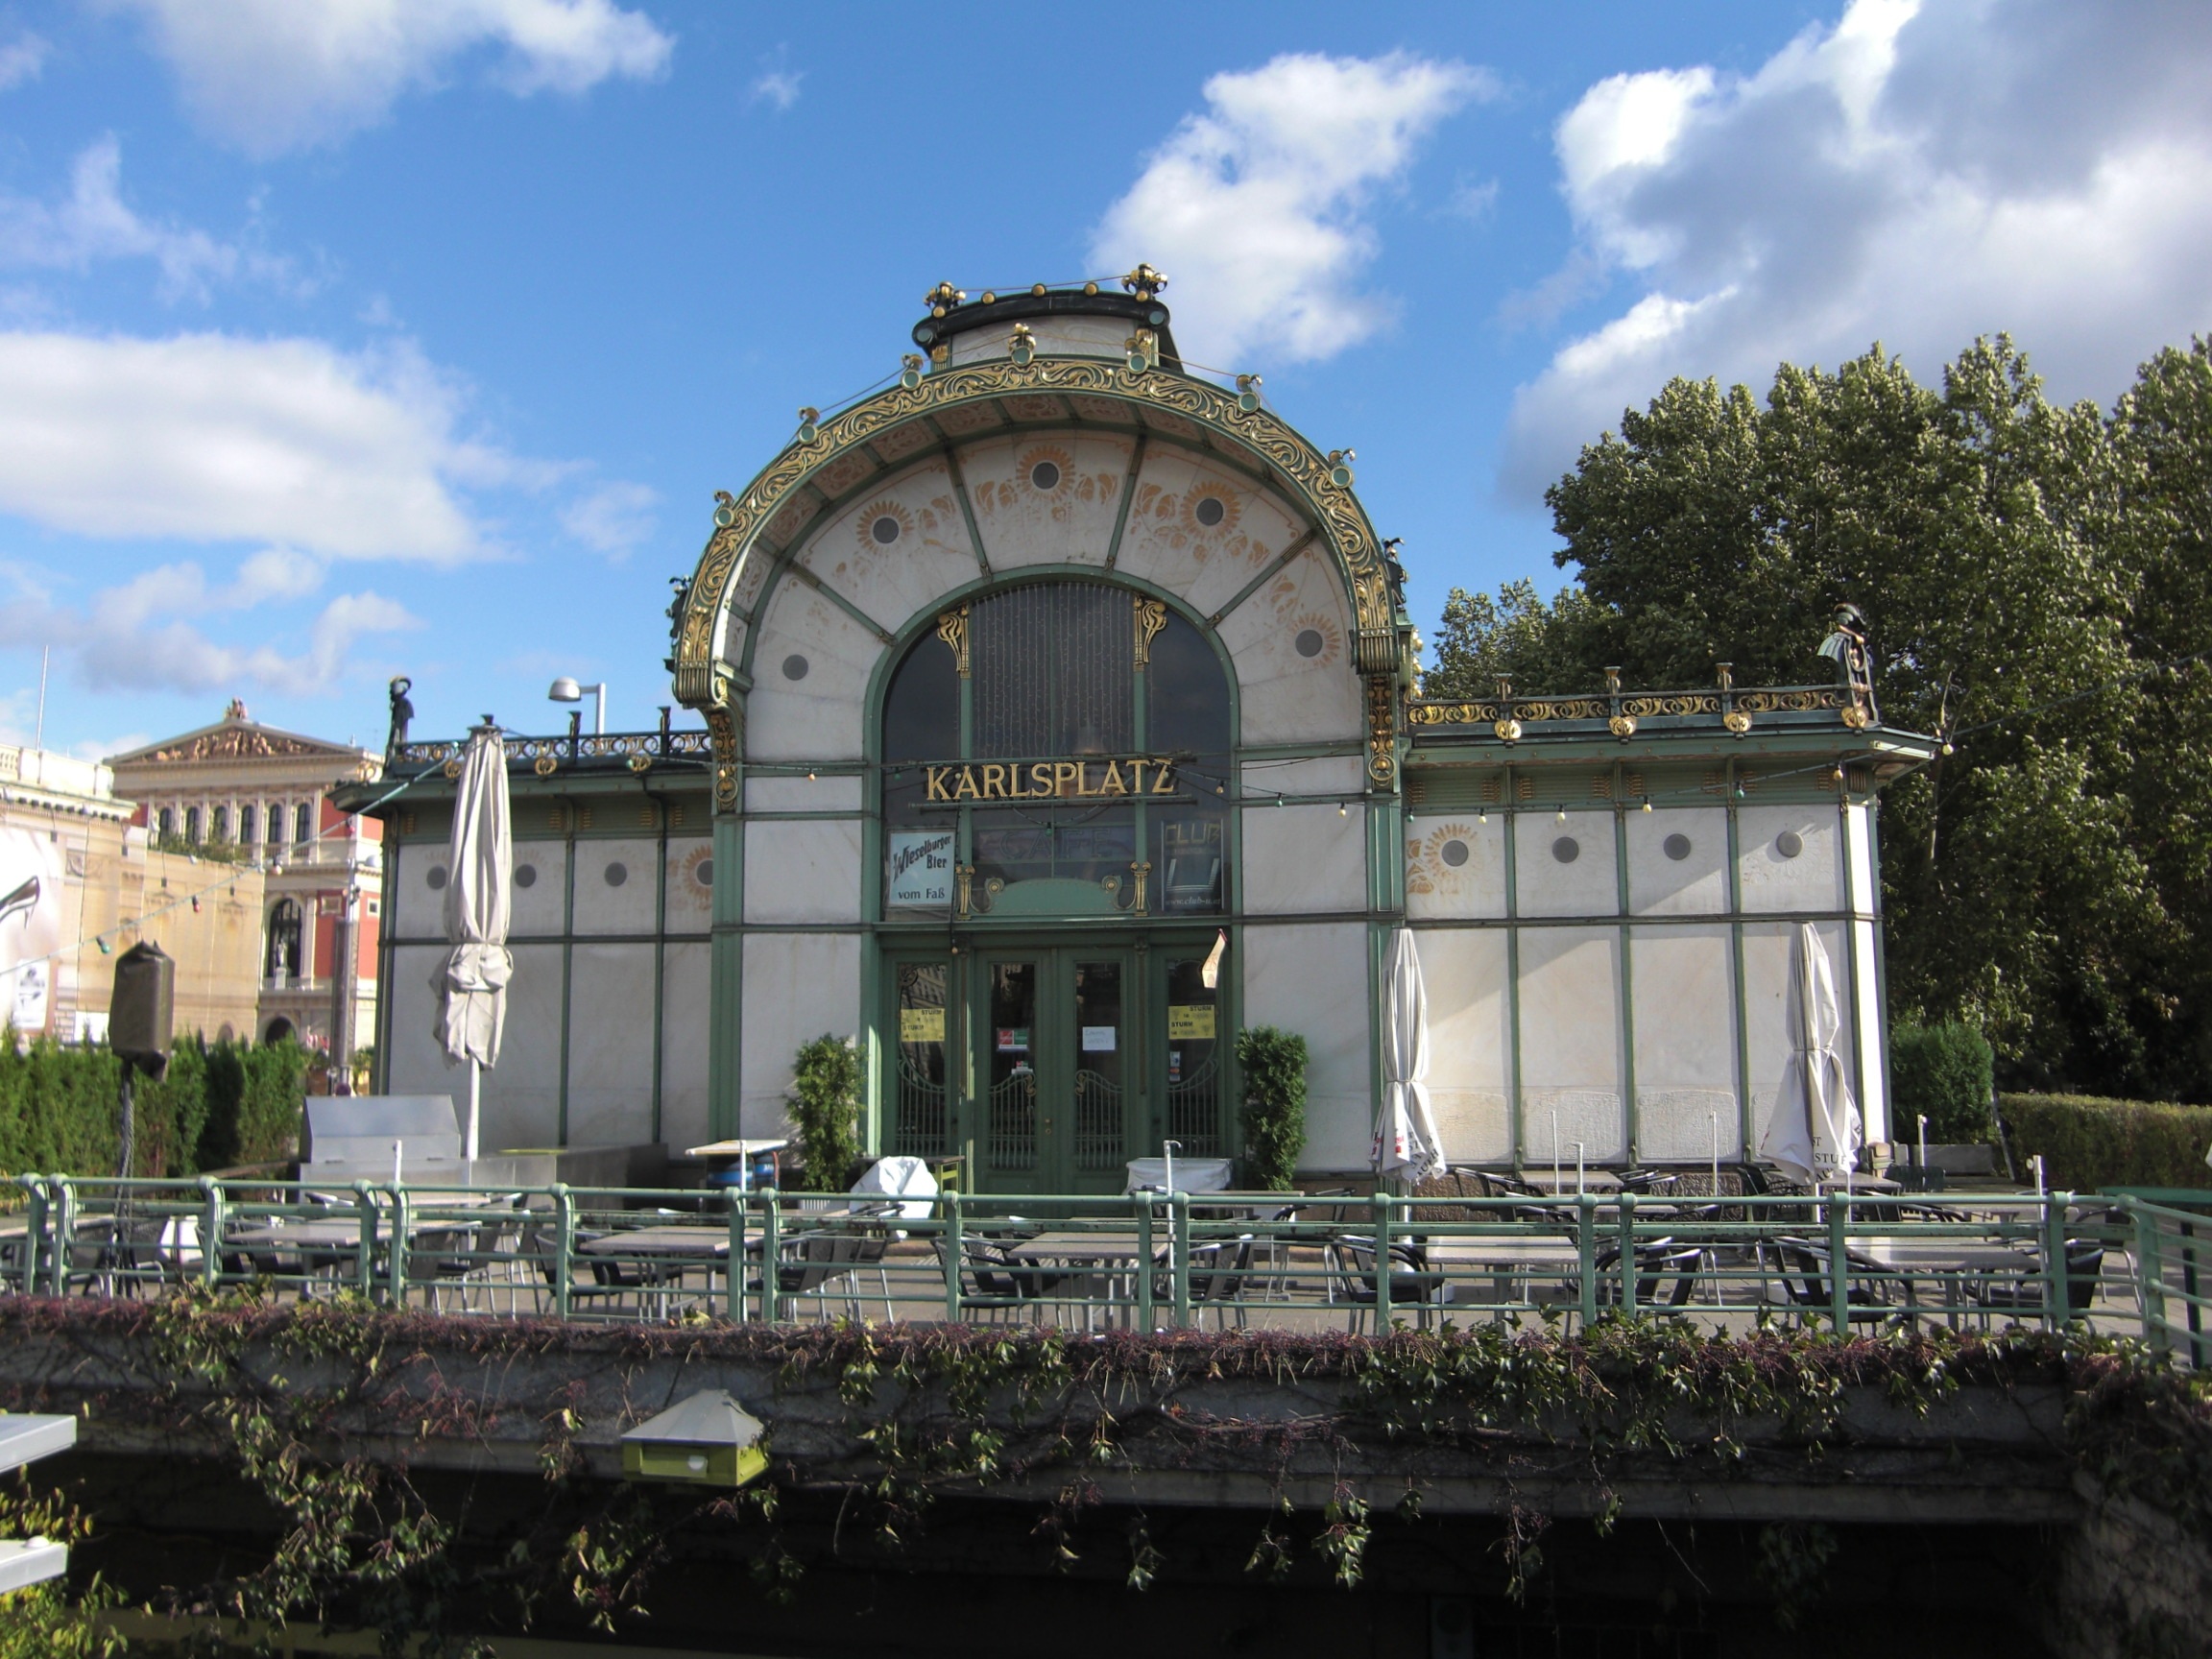
architecture, monument, metro, transport, landmark, waterway, austria, vienna, charles square, urban area